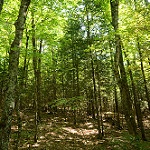
Scene: Outdoor